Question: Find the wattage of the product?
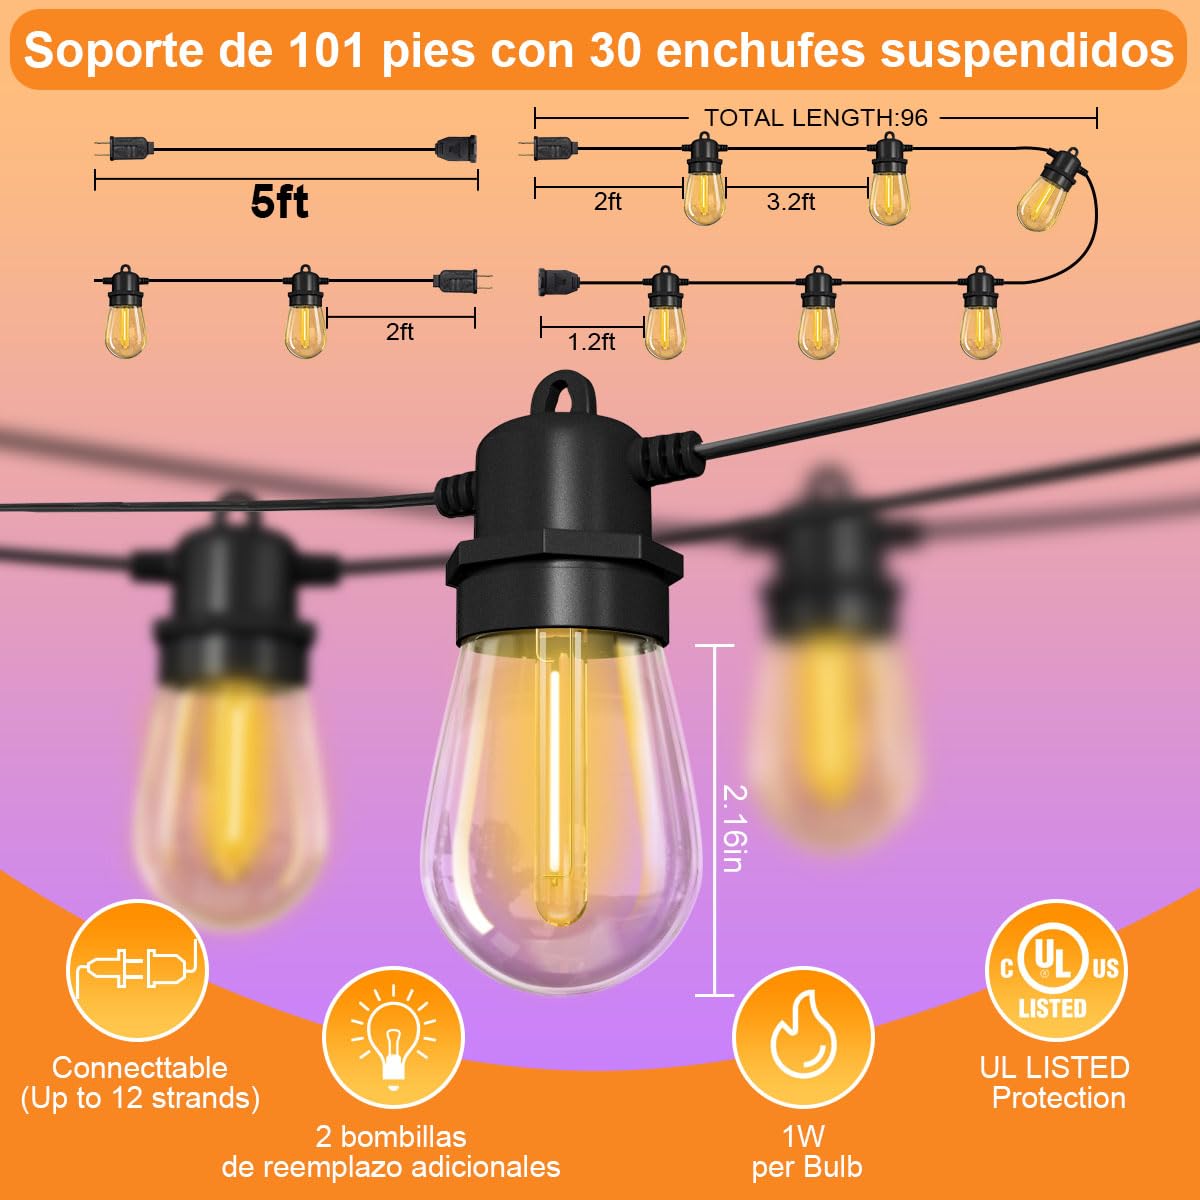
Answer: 1.0 watt